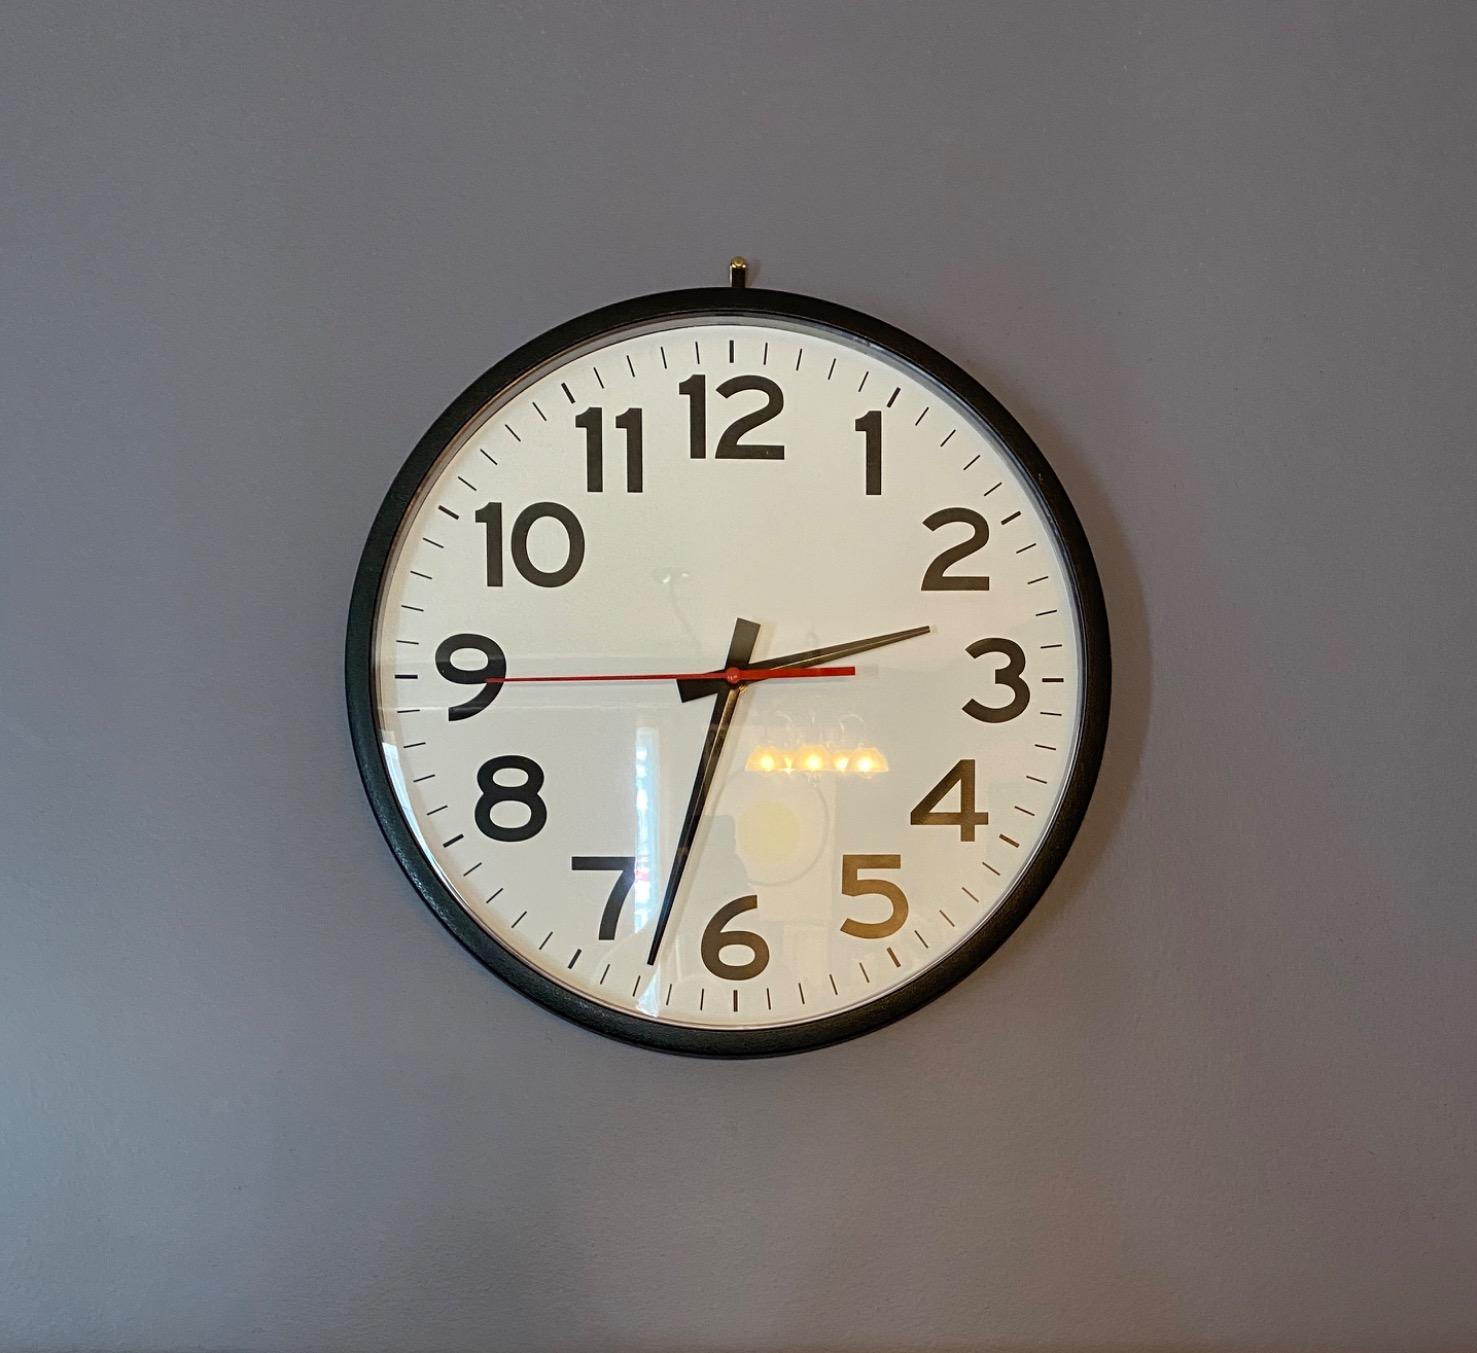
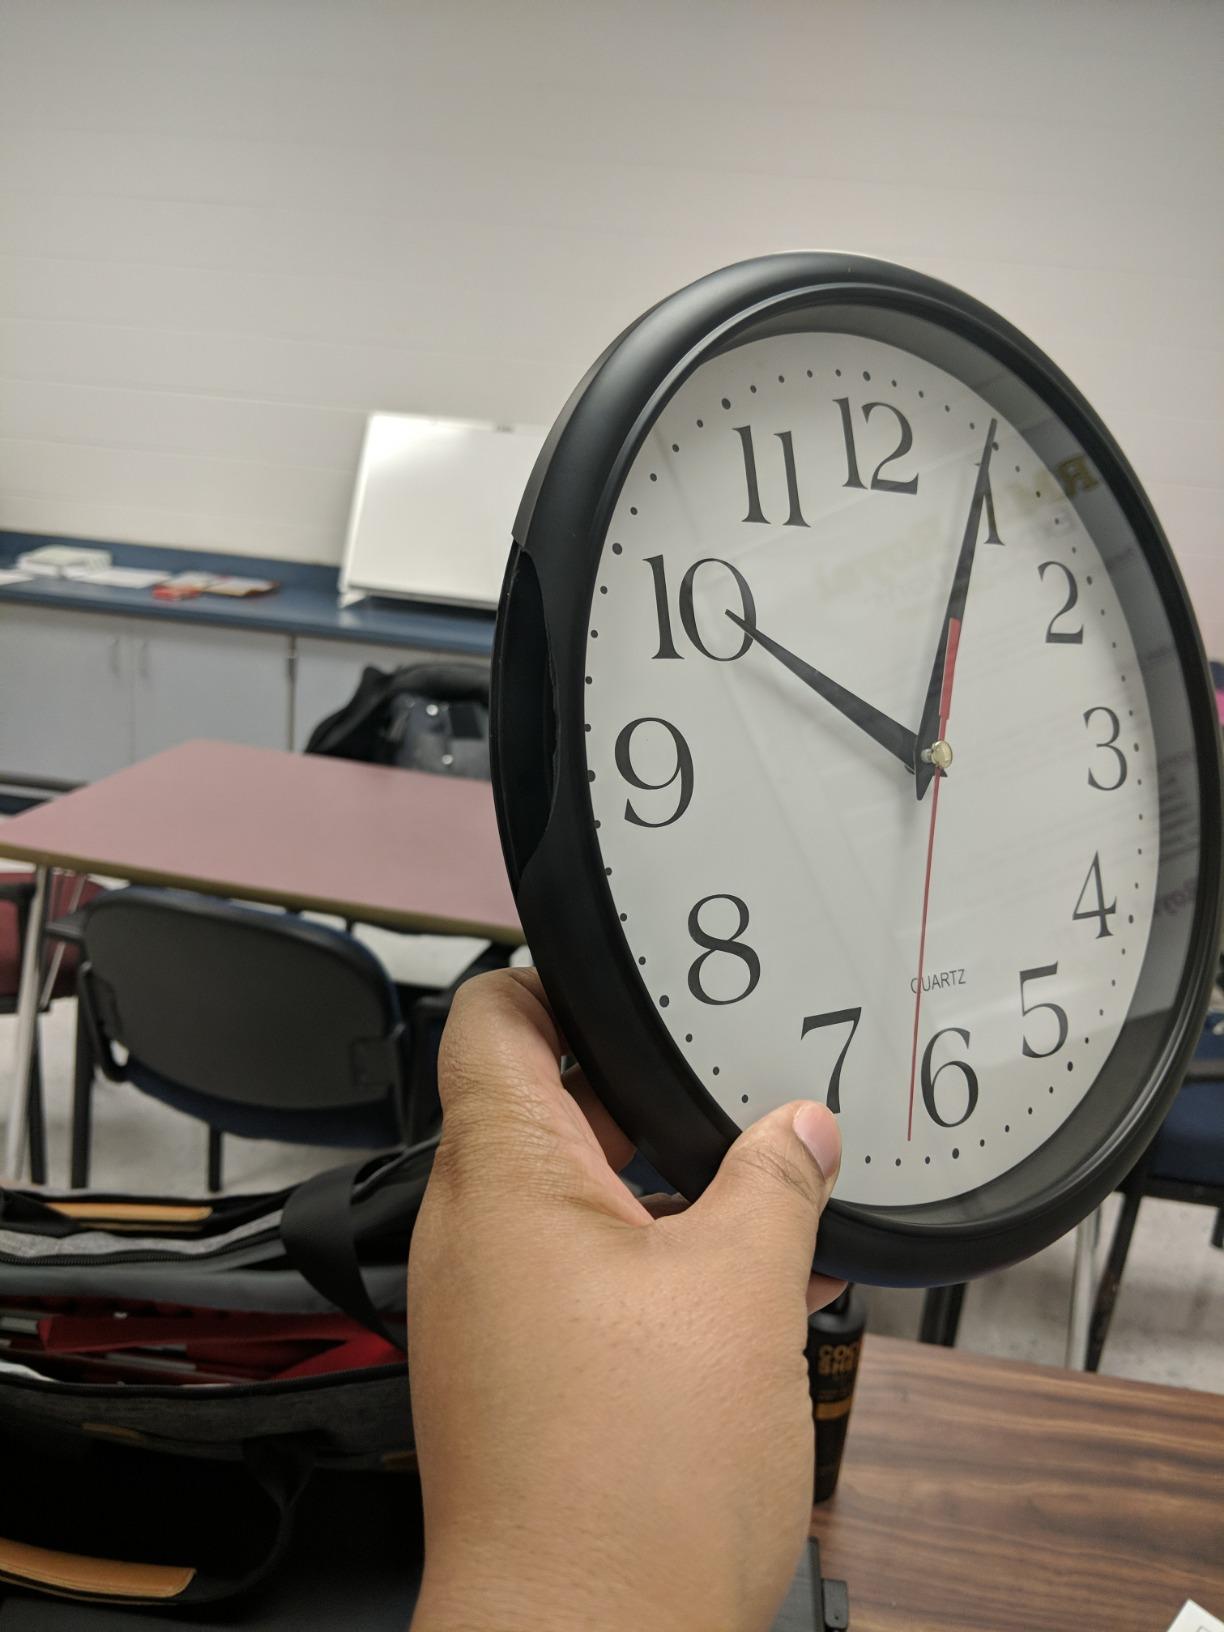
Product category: clock
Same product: no